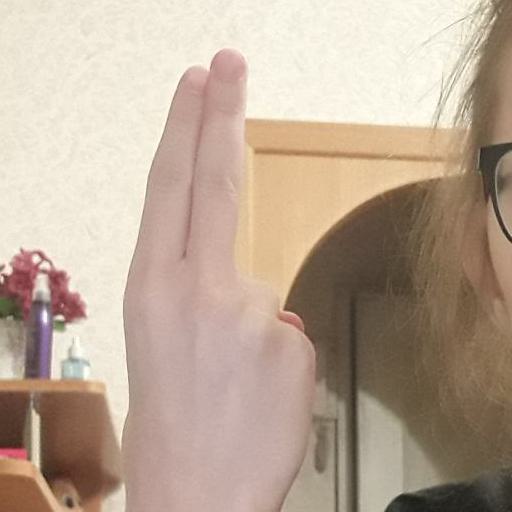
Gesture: two_up_inverted